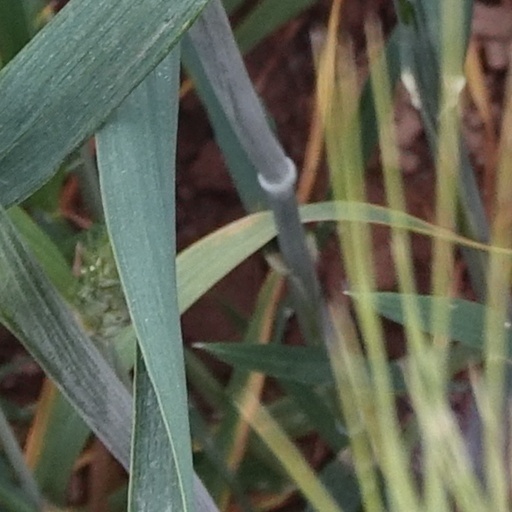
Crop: wheat